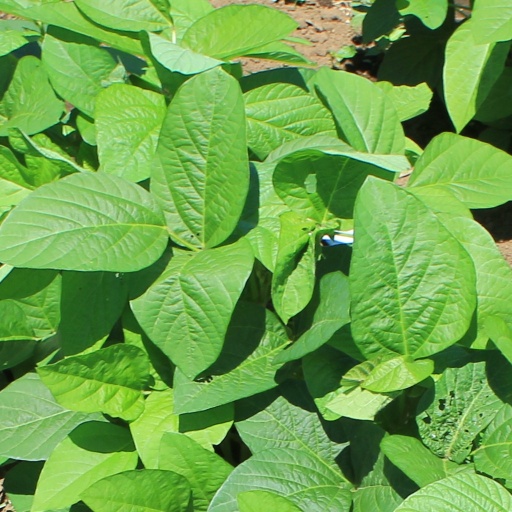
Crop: soybean